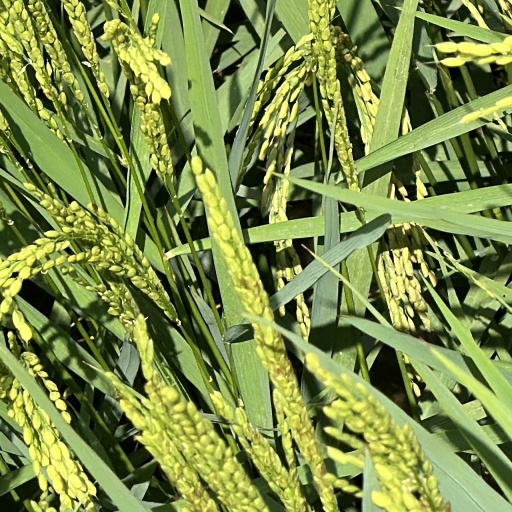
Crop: rice